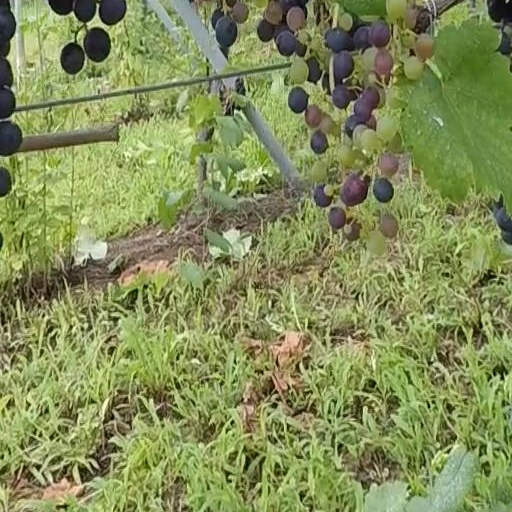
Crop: grape